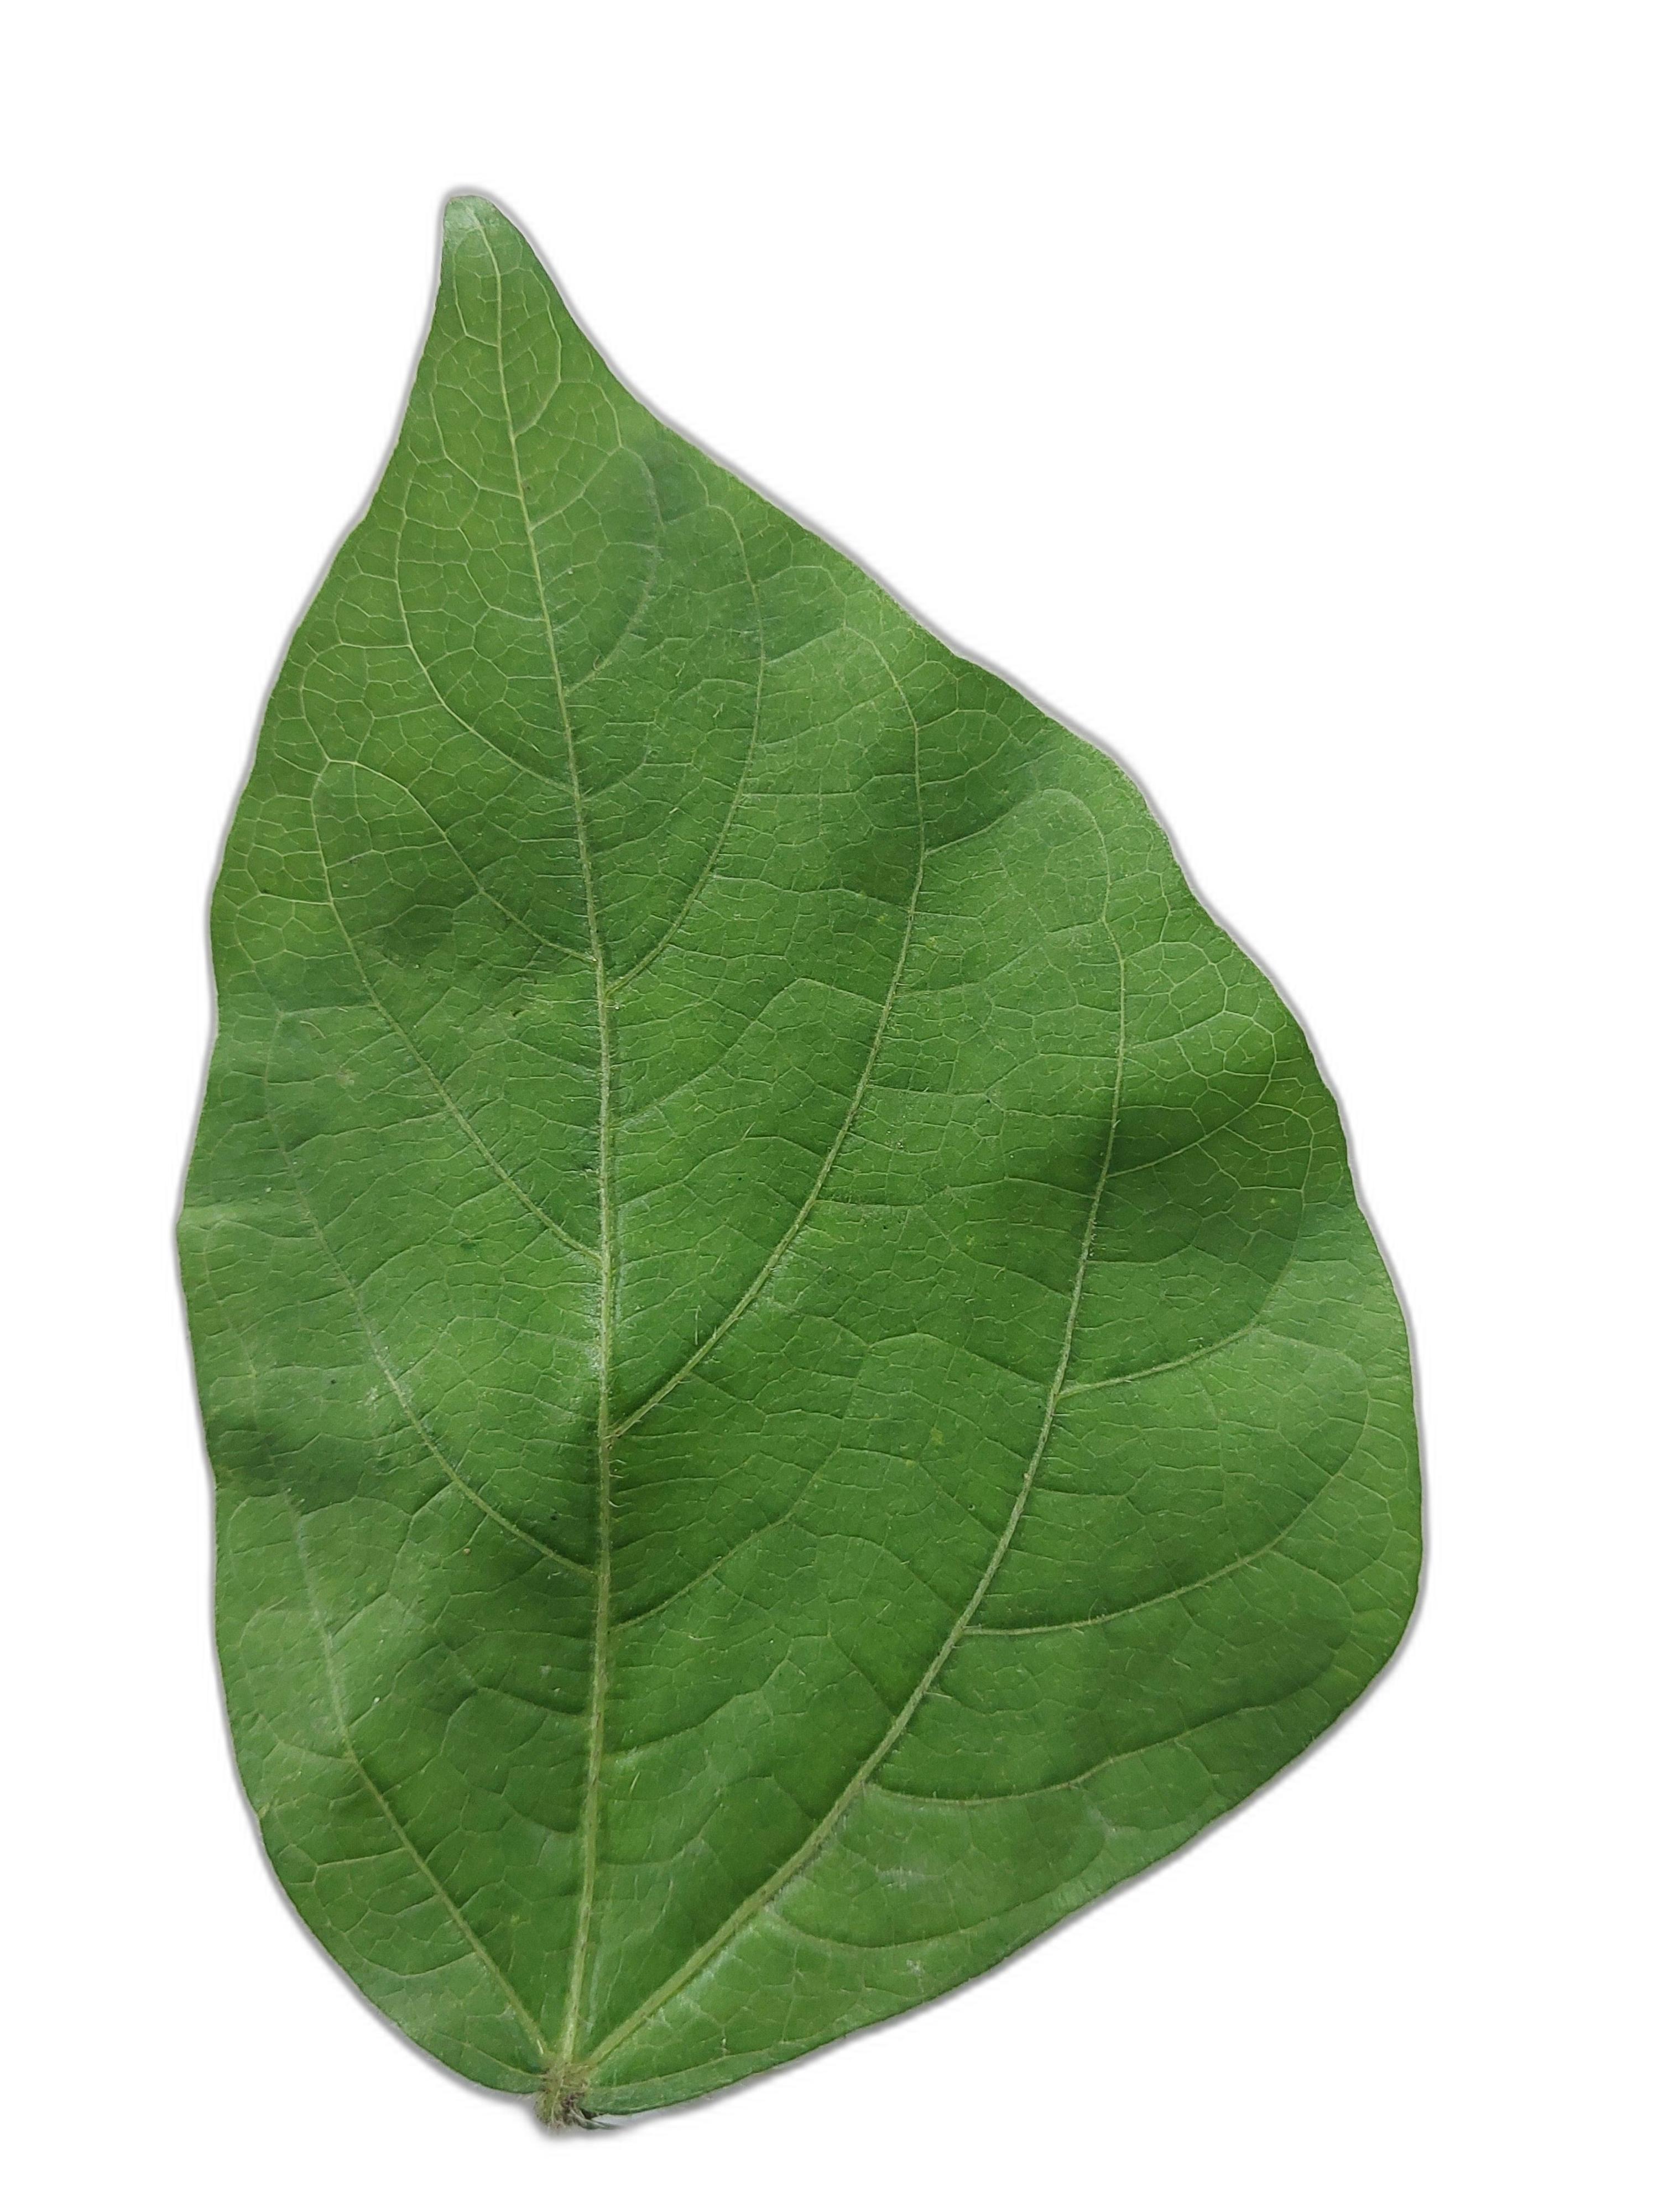
Label: Healthy